Choszczno

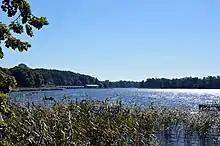
Lake Kluki (also known as Klukom)

The area of modern Choszczno County was inhabited going back to at least the 5th century BC; Germanic peoples lived in the area around 1 AD, and no later than the 7th century it was settled by Slavs. A defensive gród and most likely a trading settlement was at the site of modern Choszczno. In the years 963–967 the Polish ruler Mieszko I incorporated the area into Piast Poland, though because it was on the border of Poland, towards the end of the 11th century the ties with the central authority of the Polish dukes became looser. Control of the Polish rulers over the Choszczno area was reestablished in 1122 by Bolesław III Wrymouth. After his death and the resulting Feudal fragmentation of Poland among his descendants, the region passed to the Mieszko III the Old of the Duchy of Greater Poland. Under Wrymouth, the region had been included within the Greater Polish castellanies of Drzeń (Drezdenko) and Santok, with the area around modern Choszczno belonging to the northernmost part of the latter. Thus, this area was the northwesternmost portion of the Polish state, and its history departed from that of Western Pomerania which it bordered. The castellans of Drzeń and Santok however exerted direct control only in the core areas of their castellanies, i.e., the area around the Warta and Noteć rivers, while the areas in the north were administered by a local Pomeranian tributary nobility. Quote: ""Seit den Eroberungen Boleslaw Krzywoustys in der ersten Hälfte des 12. Jahrhunderts gehörte das Land zwischen Oder und Drage zum großpolnischen Herrschaftsgebiet, und zwar zu den Kastellaneien Zantoch (Santok) und Driesen (Drzen bzw. Drezdenko). Diese unterteilten sich jeweils in ein Kerngebiet um die Kastellaneiburg, das vom Kastellan selbst verwaltet und beherrscht wurde, und in weiter entfernt gelegene, aber von ihr abhängige Landschaften, die einheimischen, pomoranischen Stammes- oder Landesfürsten unterstanden, die den großpolnischen Herzögen gegenüber tributpflichtig waren. Die Bewohner des Landes waren überwiegend pomoranischer Abstammung. Die Kastellanei Zantoch umfaßte damals hauptsächlich das Warthebruch von der Burg flußabwärts bis zur Einmündung des Vietzer Fließes und in ihrer nördlichen Hälfte die beiden Landsberger Grundmoränenplatten, soweit diese schon besiedelt waren.""